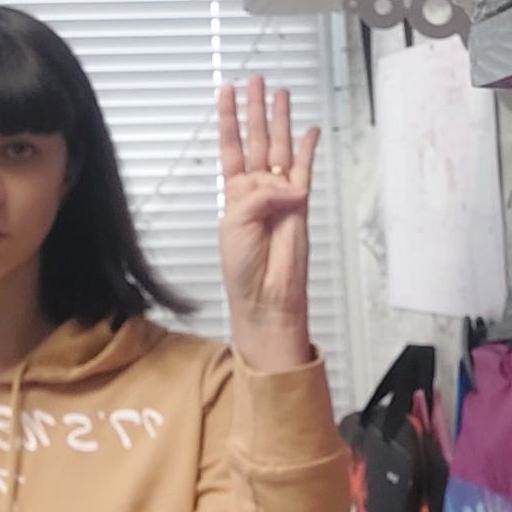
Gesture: four